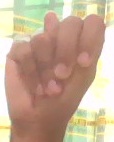
ASL sign: N